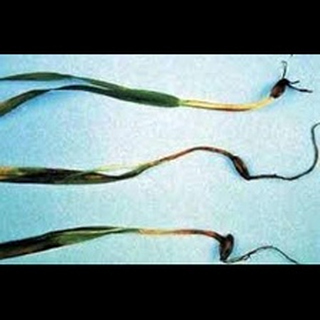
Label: wheat_smut